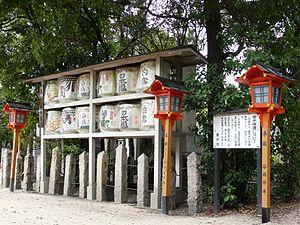
Réserve de saké pour l'autel du sanctuaire, le saké est sacré et fait l'objet de prière comme de l'eau bénite.
Le shinto ou shintoïsme est un ensemble de croyances datant de l'histoire ancienne du Japon, parfois reconnues comme religion. Elle mélange des éléments polythéistes et animistes. Il s'agit de la plus ancienne religion connue du Japon ; elle est particulièrement liée à sa mythologie. Le terme « shintō », lecture sino-japonaise, ou kami no michi, est apparu pour différencier cette vieille religion du bouddhisme « importé » de Chine au Japon au VIᵉ siècle. Ses pratiquants seraient aujourd'hui plus de 90 millions au Japon.